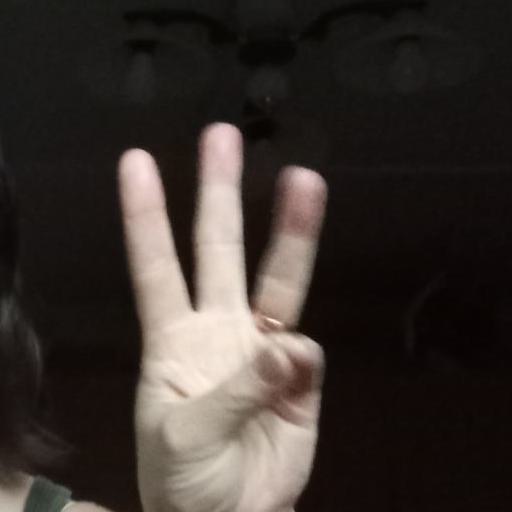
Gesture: three